International One Design

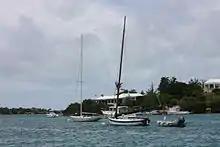
An IOD sloop and a 19th-century Bermudian working boat in Bermuda

The cost of an IOD in 1936 was $2,670. Sails, spars, running rigging, cradle, insurance, and shipping charges from Norway were included in the price. With the backing of the enthusiastic Shields, the boat was quickly adopted by the top racers on Long Island Sound. The first of the initial order of 25 yachts was delivered at City Island, New York in December 1936. "I finally arranged to sail her the week after Christmas...the first time anyone had sailed an International,” recalled Shields, many years later. “I don't think I've ever had a more joyous day on the water. The wind was from the northeast, light in the morning and then stronger at mid-day, so we had a chance to try her out under a variety of conditions. The boat was a delight to handle, and balanced perfectly. I felt great satisfaction at this -- the planning and hope and care hadn't been in vain."